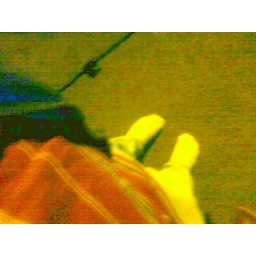
i decided to go walking in the rain in my white sock. dang it feels good